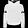
Label: Pullover